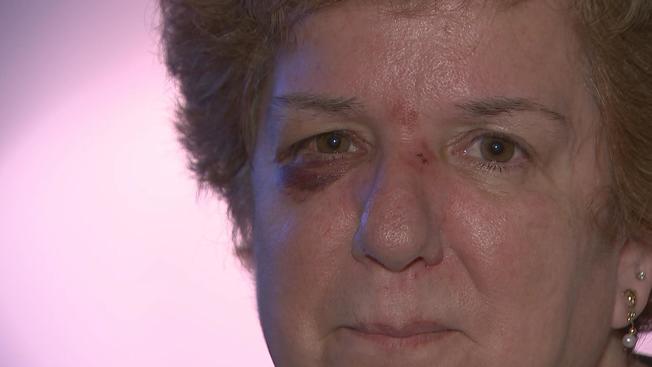
Gender: women